Cam Henderson Center

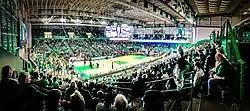
Inside of Cam Henderson Center in 2019

In 1996 the school, using settlement proceeds from a lawsuit against the seat manufacturer and a new state appropriation, replaced the lower section with a permanent seating section and repaired the floor, mostly ending the arena's use for anything except basketball and volleyball, except a small annual charity tennis tournament. This reduced the seating capacity to its current level. With the decline in the men's basketball program, many years passed since the final reconfiguration of the facility without a capacity crowd seen in Henderson Center. On February 11, 2006, the Center was finally filled when the men's basketball team faced number 3-ranked University of Memphis. The women's basketball program has held "Jam The Cam" events resulting in attendance records for women's basketball in the Mid-American Conference (Marshall has since become a member of Conference USA and most recently the Sun Belt Conference and an occasional copycat event with one of the other lower-profile sports at Marshall, such as volleyball or swimming/diving.